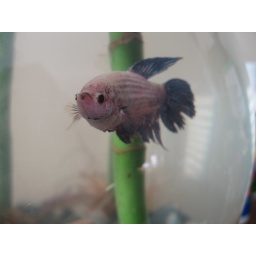
Beta fish swimming in the fish bowl in Janet's office.